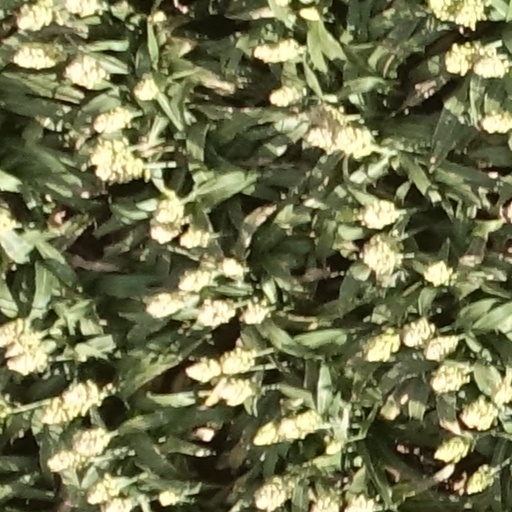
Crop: sorghum